Douglas Navigation

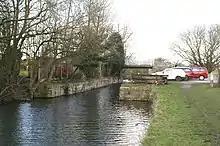
Sollom Lock was originally the end of the Douglas Navigation, but the route was re-used by the Leeds and Liverpool Canal Rufford Branch. It has no gates.

Canalisation of the river involved the construction of a number of locks, with a basin at Miry Lane End, in Wigan, which was connected to the river by a short artificial channel. Hadfield states that there were eight locks, all of which were upstream of Newburgh. Clarke, however, lists thirteen, eight of which were above Newburgh, with five more below it. To improve access to the navigation, a new lock was constructed further downstream at Tarleton, but there were complaints that it caused flooding, and it had been abandoned by 1770. As the navigation had fixed bridges, sailing boats needed to be able to lower their masts, and this prevented sea-going boats, called flats, from using the navigation, as they required the extra rigidity of a fixed mast. In the early 1760s, a new cut was built between Sollom and Rufford, and fixed bridges began to be replaced by swing bridges. A new lock at Sollom was a little further downstream than that at Crostons Finney, resulting in access to the navigation being possible on more days each month. Man power was used to tow the boats, but in 1800 land for a towpath between Sollom and Rufford was bought. Plans to make the whole length navigable by fixed-mast boats were dropped when the Leeds and Liverpool Canal became interested in the navigation.